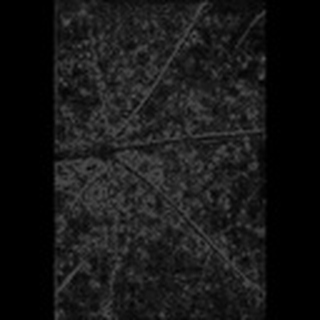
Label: cotton_aphids